Cyclopes

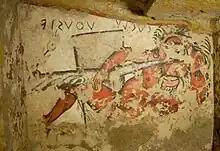
Fresco of Odysseus and the Cyclops in the Tomb of Orcus, Tarquinia, 4th century BC

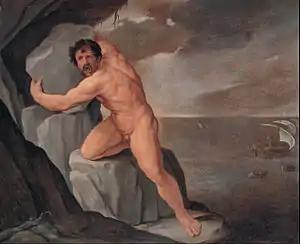
The blinded Polyphemus seeks vengeance on Odysseus: Guido Reni's painting in the Capitoline Museums.

In Book 9 of the "Odyssey", Odysseus describes to his hosts the Phaeacians his encounter with the Cyclops Polyphemus. Having just left the land of the Lotus-eaters, Odysseus says "Thence we sailed on, grieved at heart, and we came to the land of the Cyclopes".